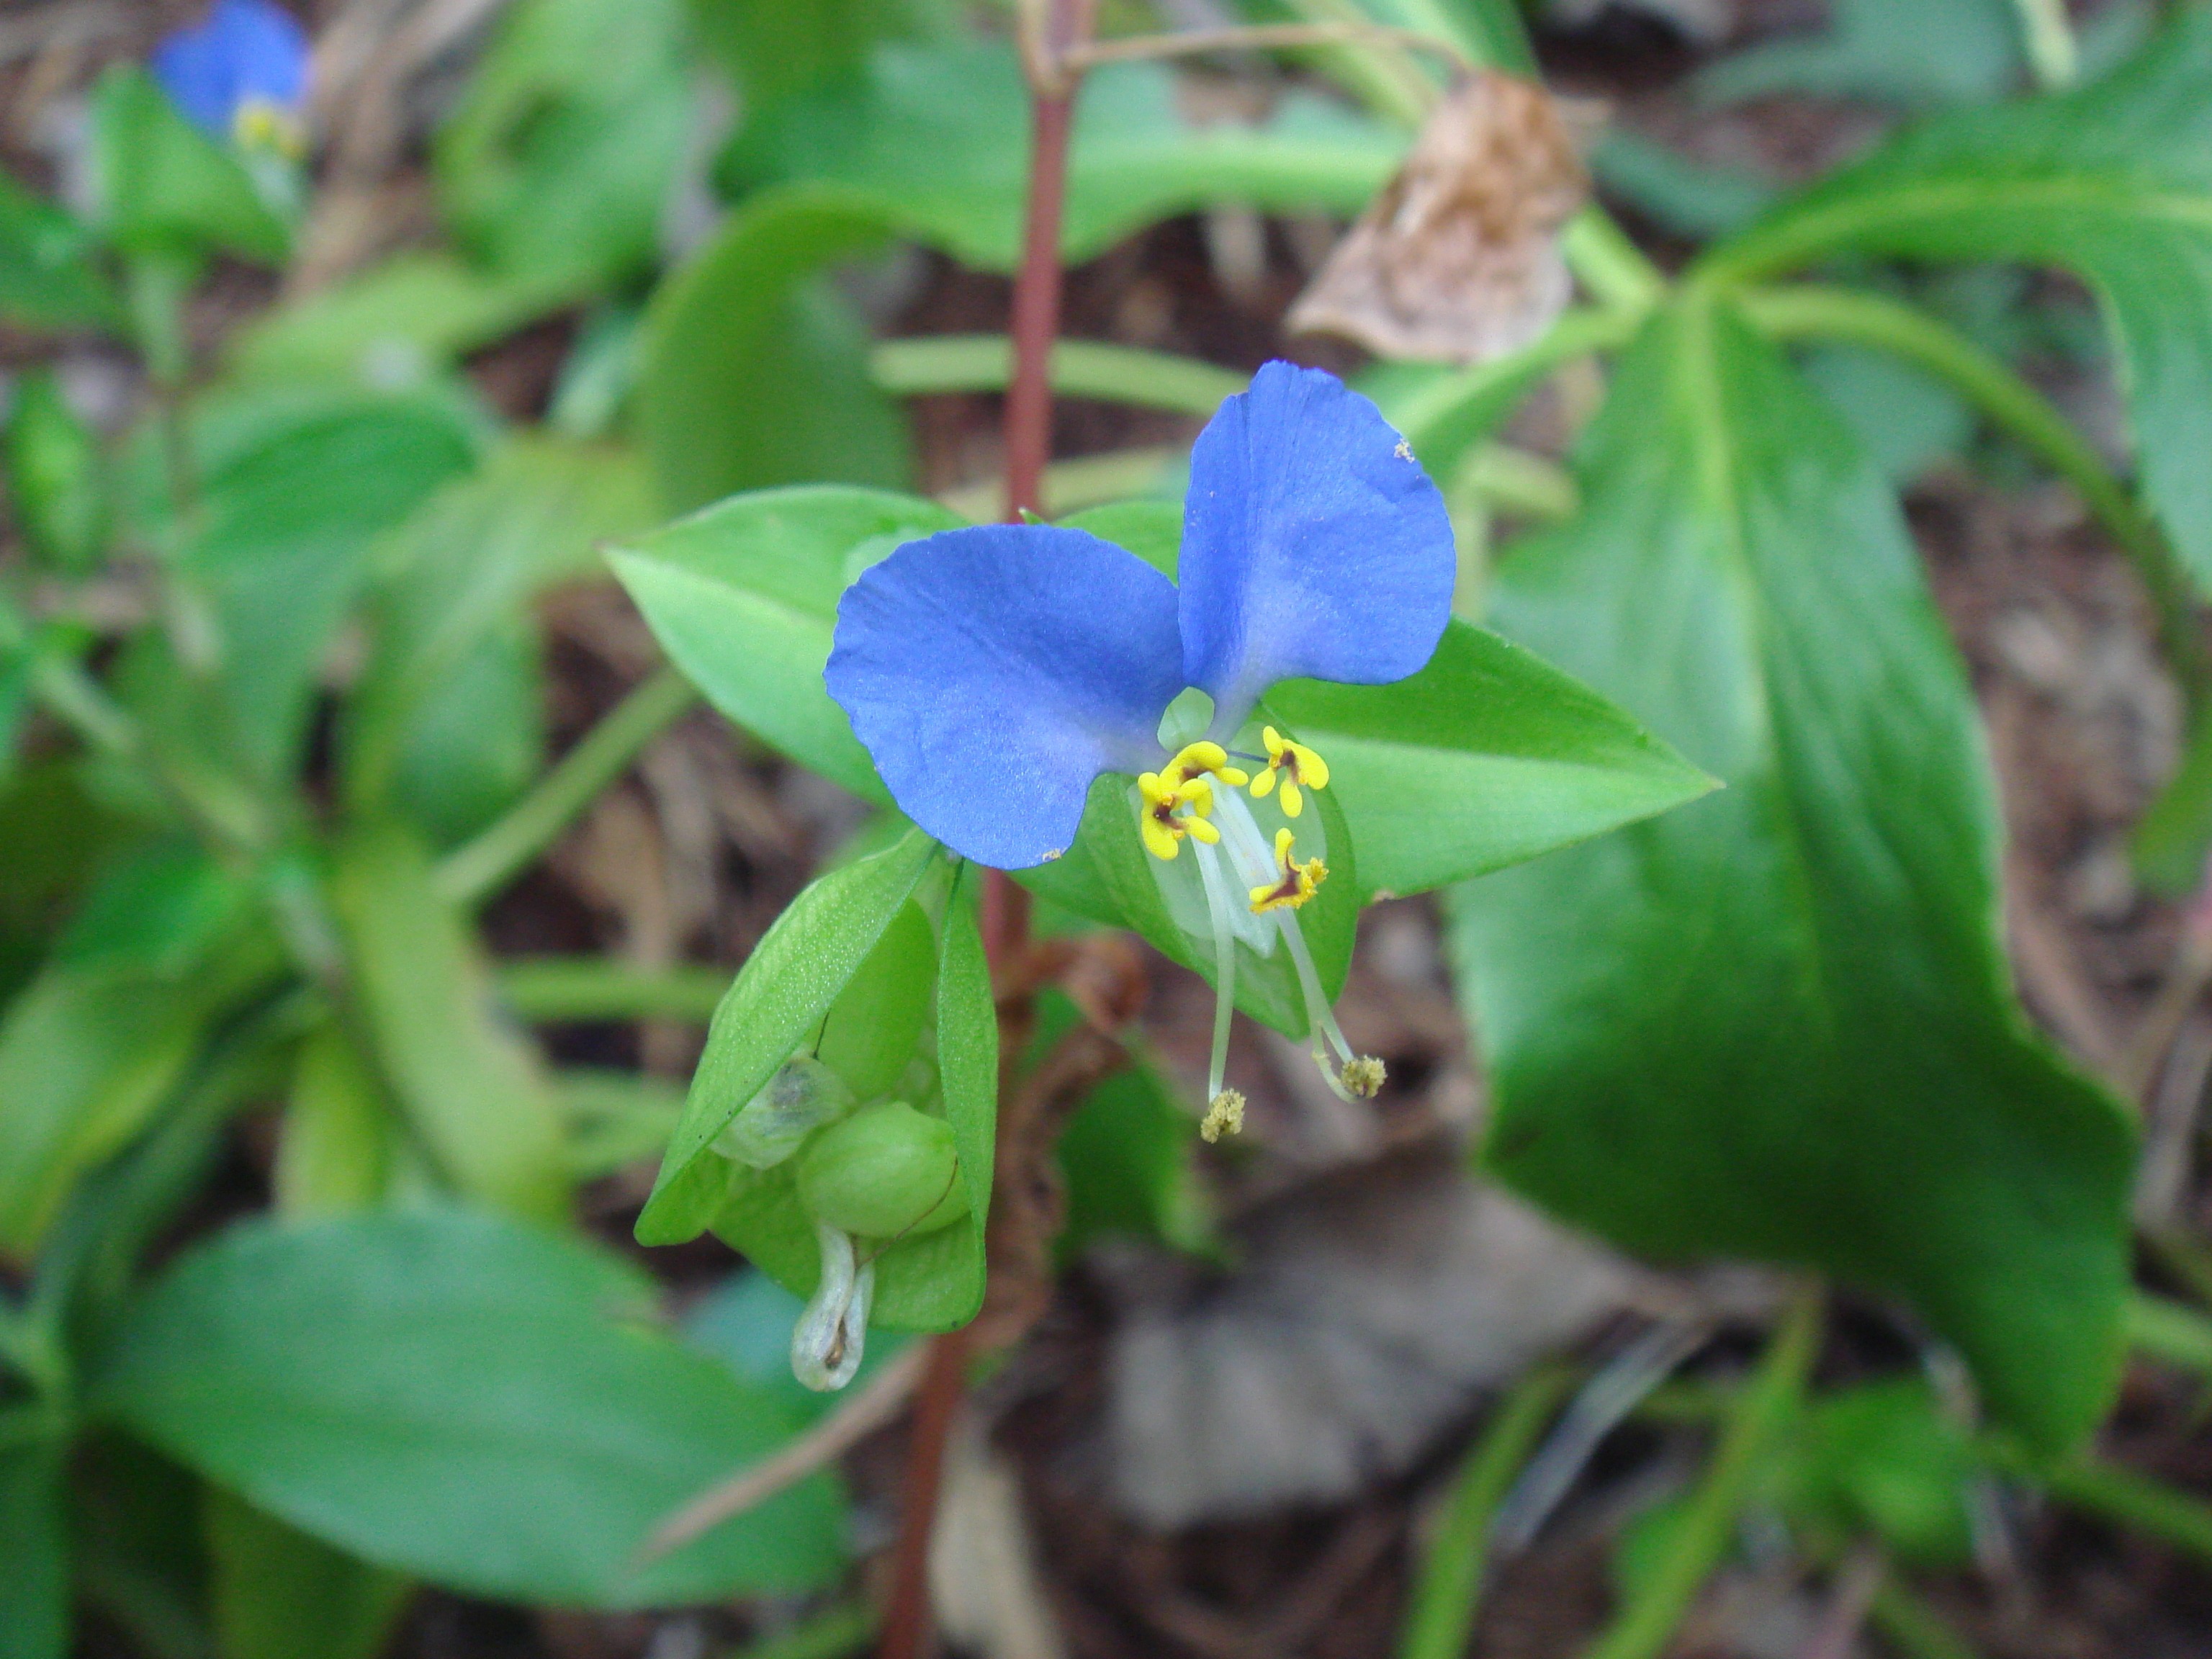
nature, blossom, plant, stem, leaf, flower, petal, bloom, floral, environment, herb, natural, botany, agriculture, garden, flora, botanical, wildflower, outdoors, vegetation, horticulture, viola, organic, flowering plant, dayflower, land plant, violet family, dayflower family